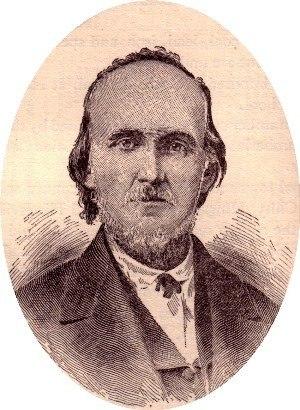
Isaac Murphy, né le 16 octobre 1799 près de Pittsburgh et mort le 25 août 1914 à Huntsville, est un homme politique républicain américain. Il est gouverneur de l'Arkansas entre 1864 et 1868, premier élu à la période de reconstruction après la guerre de Sécession.